The Crash (2017 film)

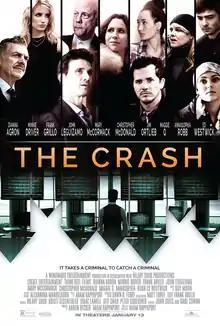
Theatrical release poster

The Crash is an American thriller film, written and directed by Aram Rappaport and produced by Aaron Becker, Isaac La Mell, Kristi Gescheidler, Atit Shah, Hilary Shor, and Peter Shuldiner. The film stars Minnie Driver, Frank Grillo, Dianna Agron, AnnaSophia Robb, Maggie Q, Mary McCormack, Ed Westwick, Christopher McDonald, and John Leguizamo.